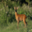
Label: deer